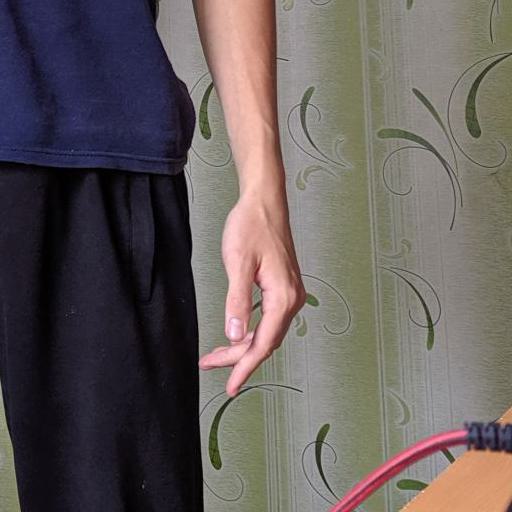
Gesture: no_gesture